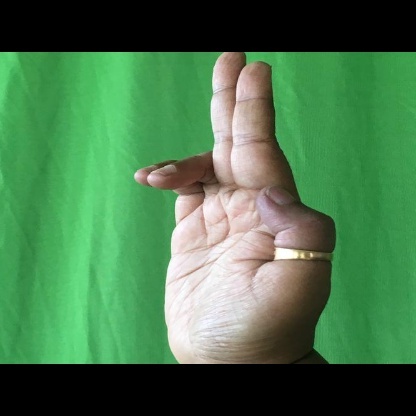
Mudra: Ardhapathaka